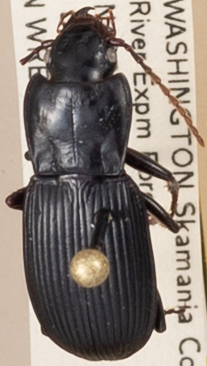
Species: Pterostichus herculaneus
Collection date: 2018-08-14
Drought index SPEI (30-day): -2.09
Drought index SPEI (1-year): -0.32
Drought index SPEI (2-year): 0.54